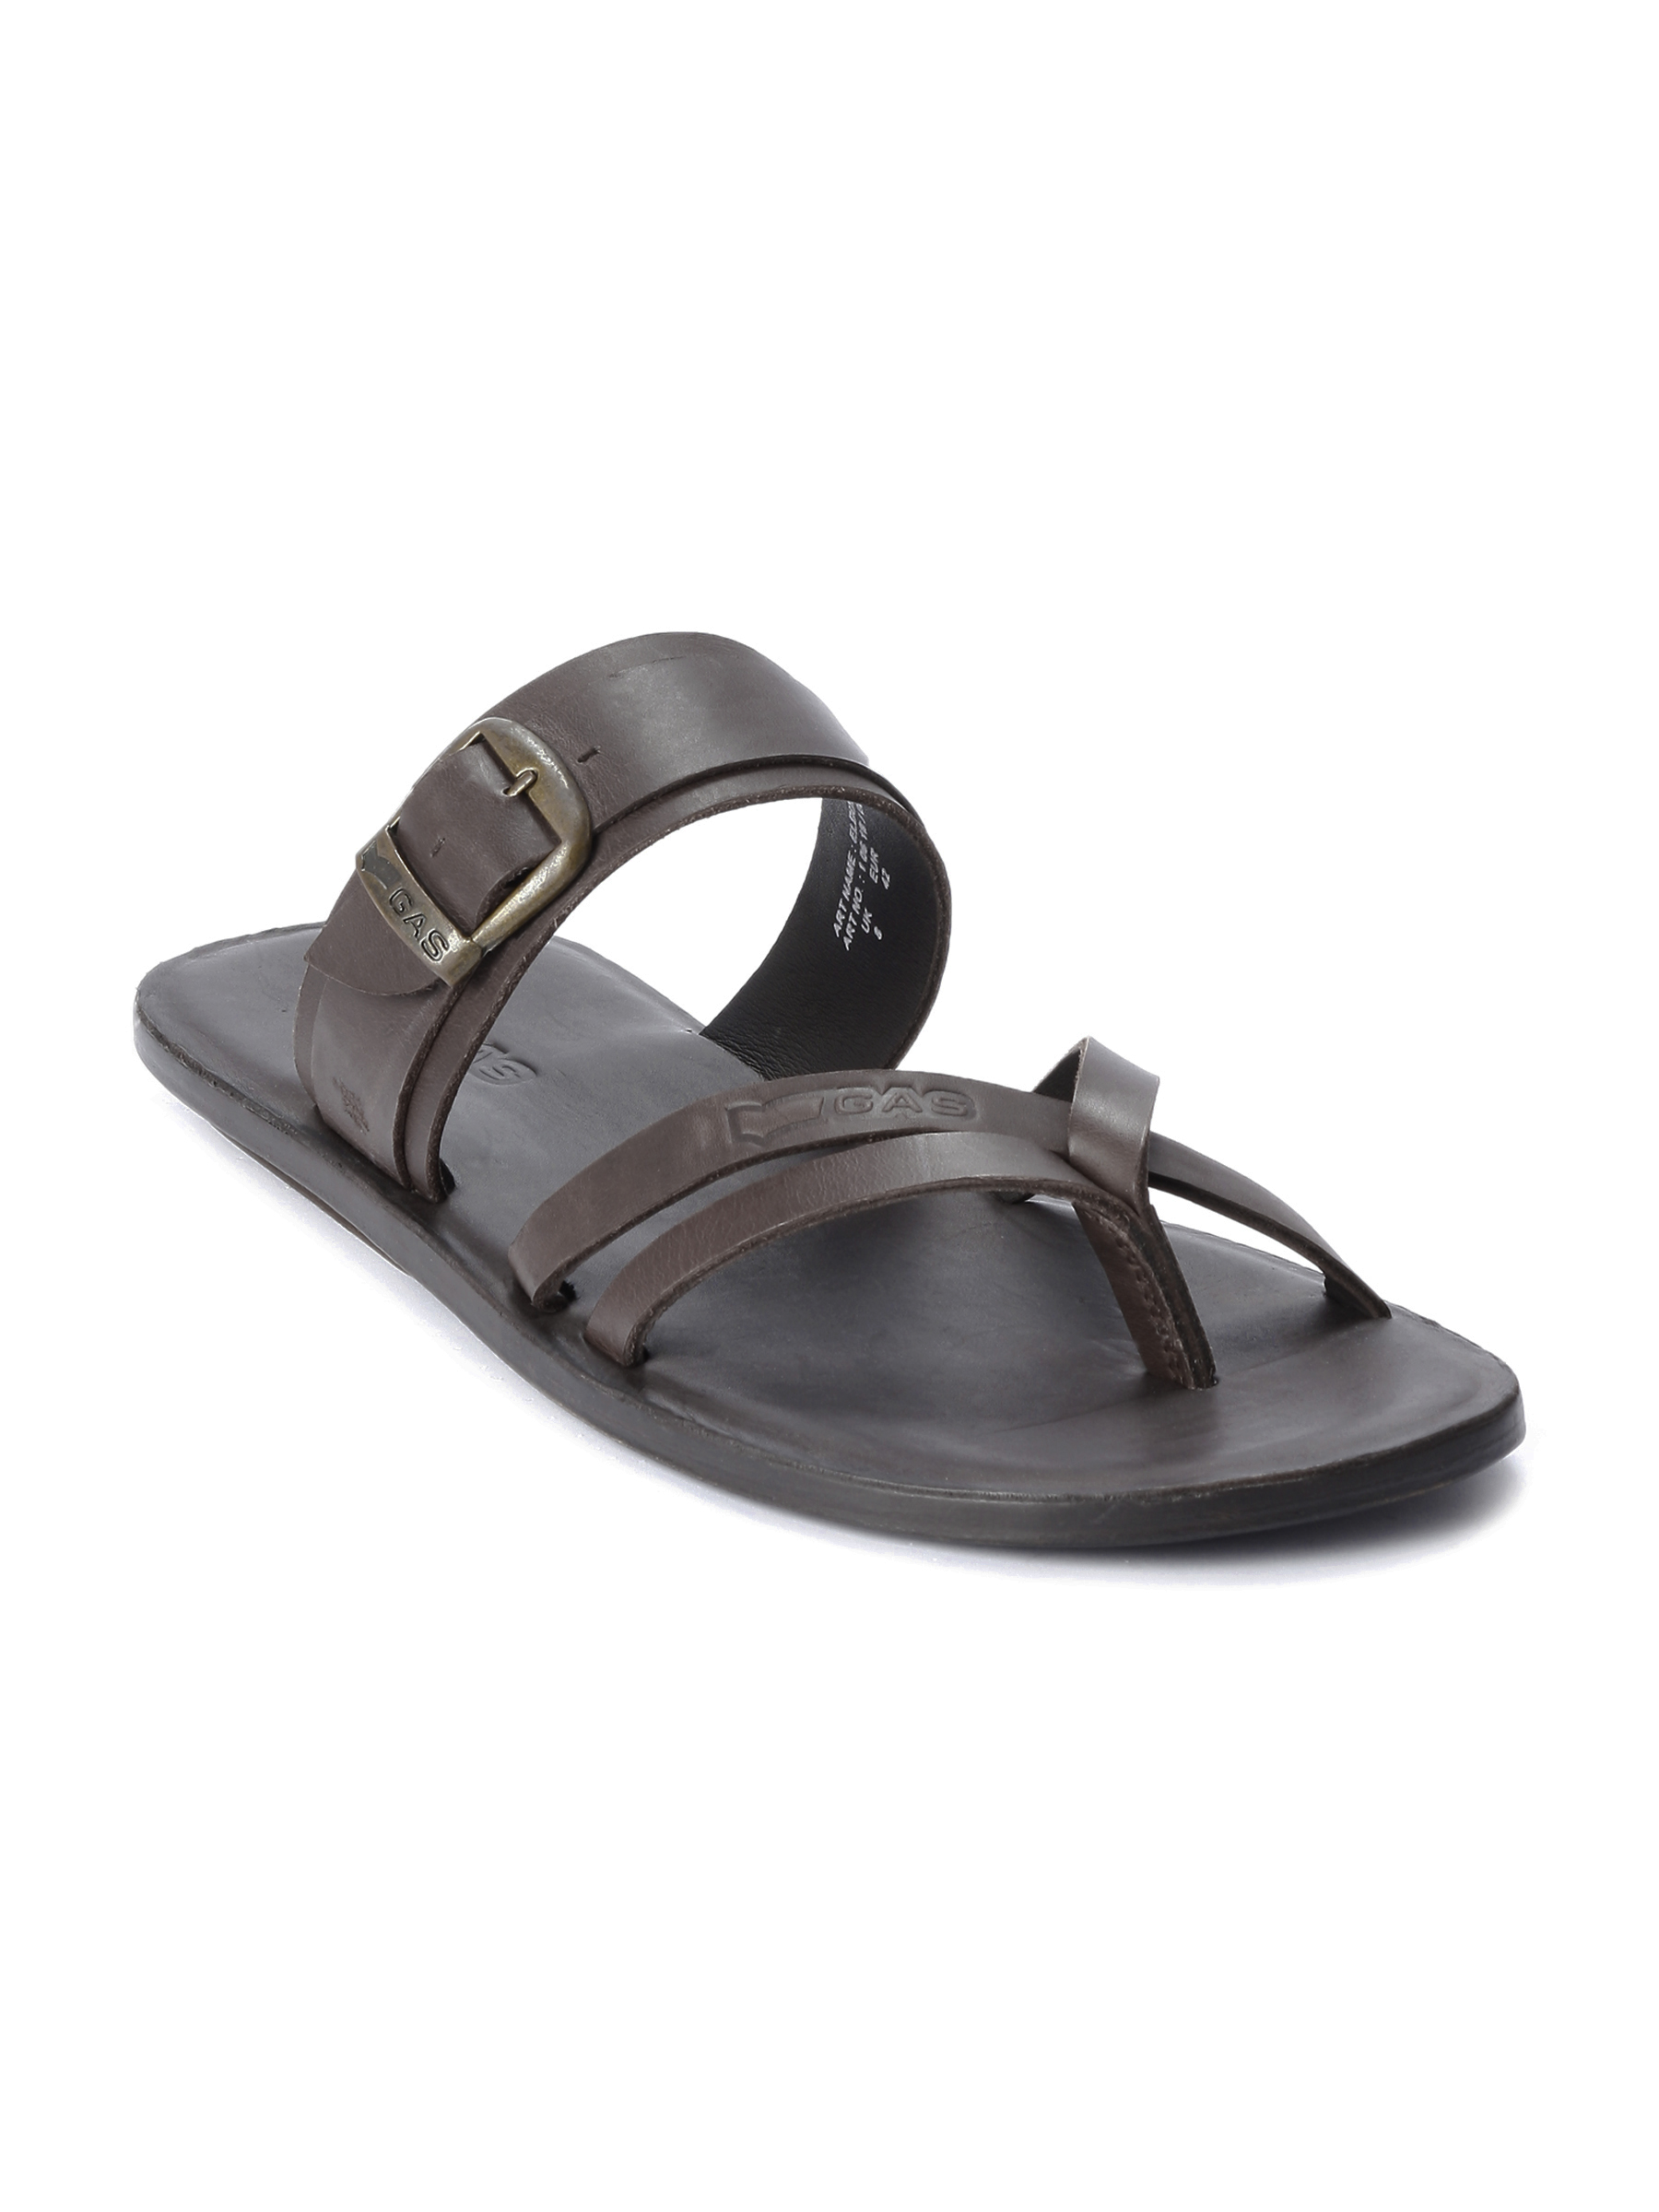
Gas Men Eldorado Sandal
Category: Footwear / Sandal / Sandals
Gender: Men
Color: Brown
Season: Spring 2013
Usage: Casual